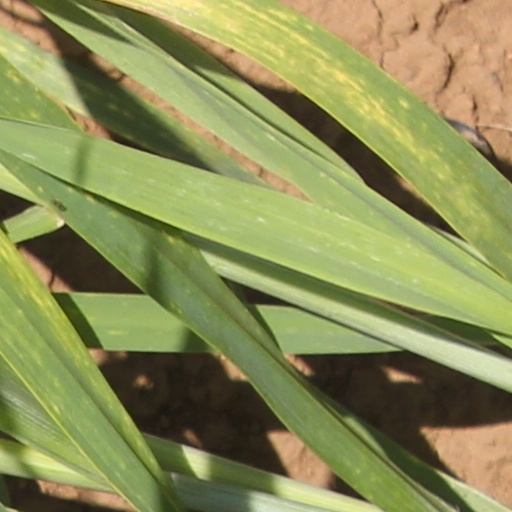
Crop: wheat